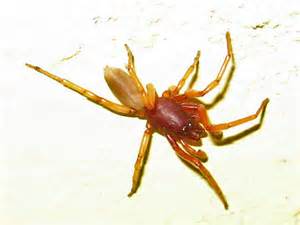
Label: spider